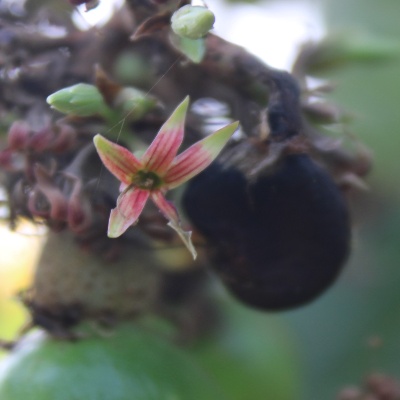
Crop: Cashew
Condition: anthracnose